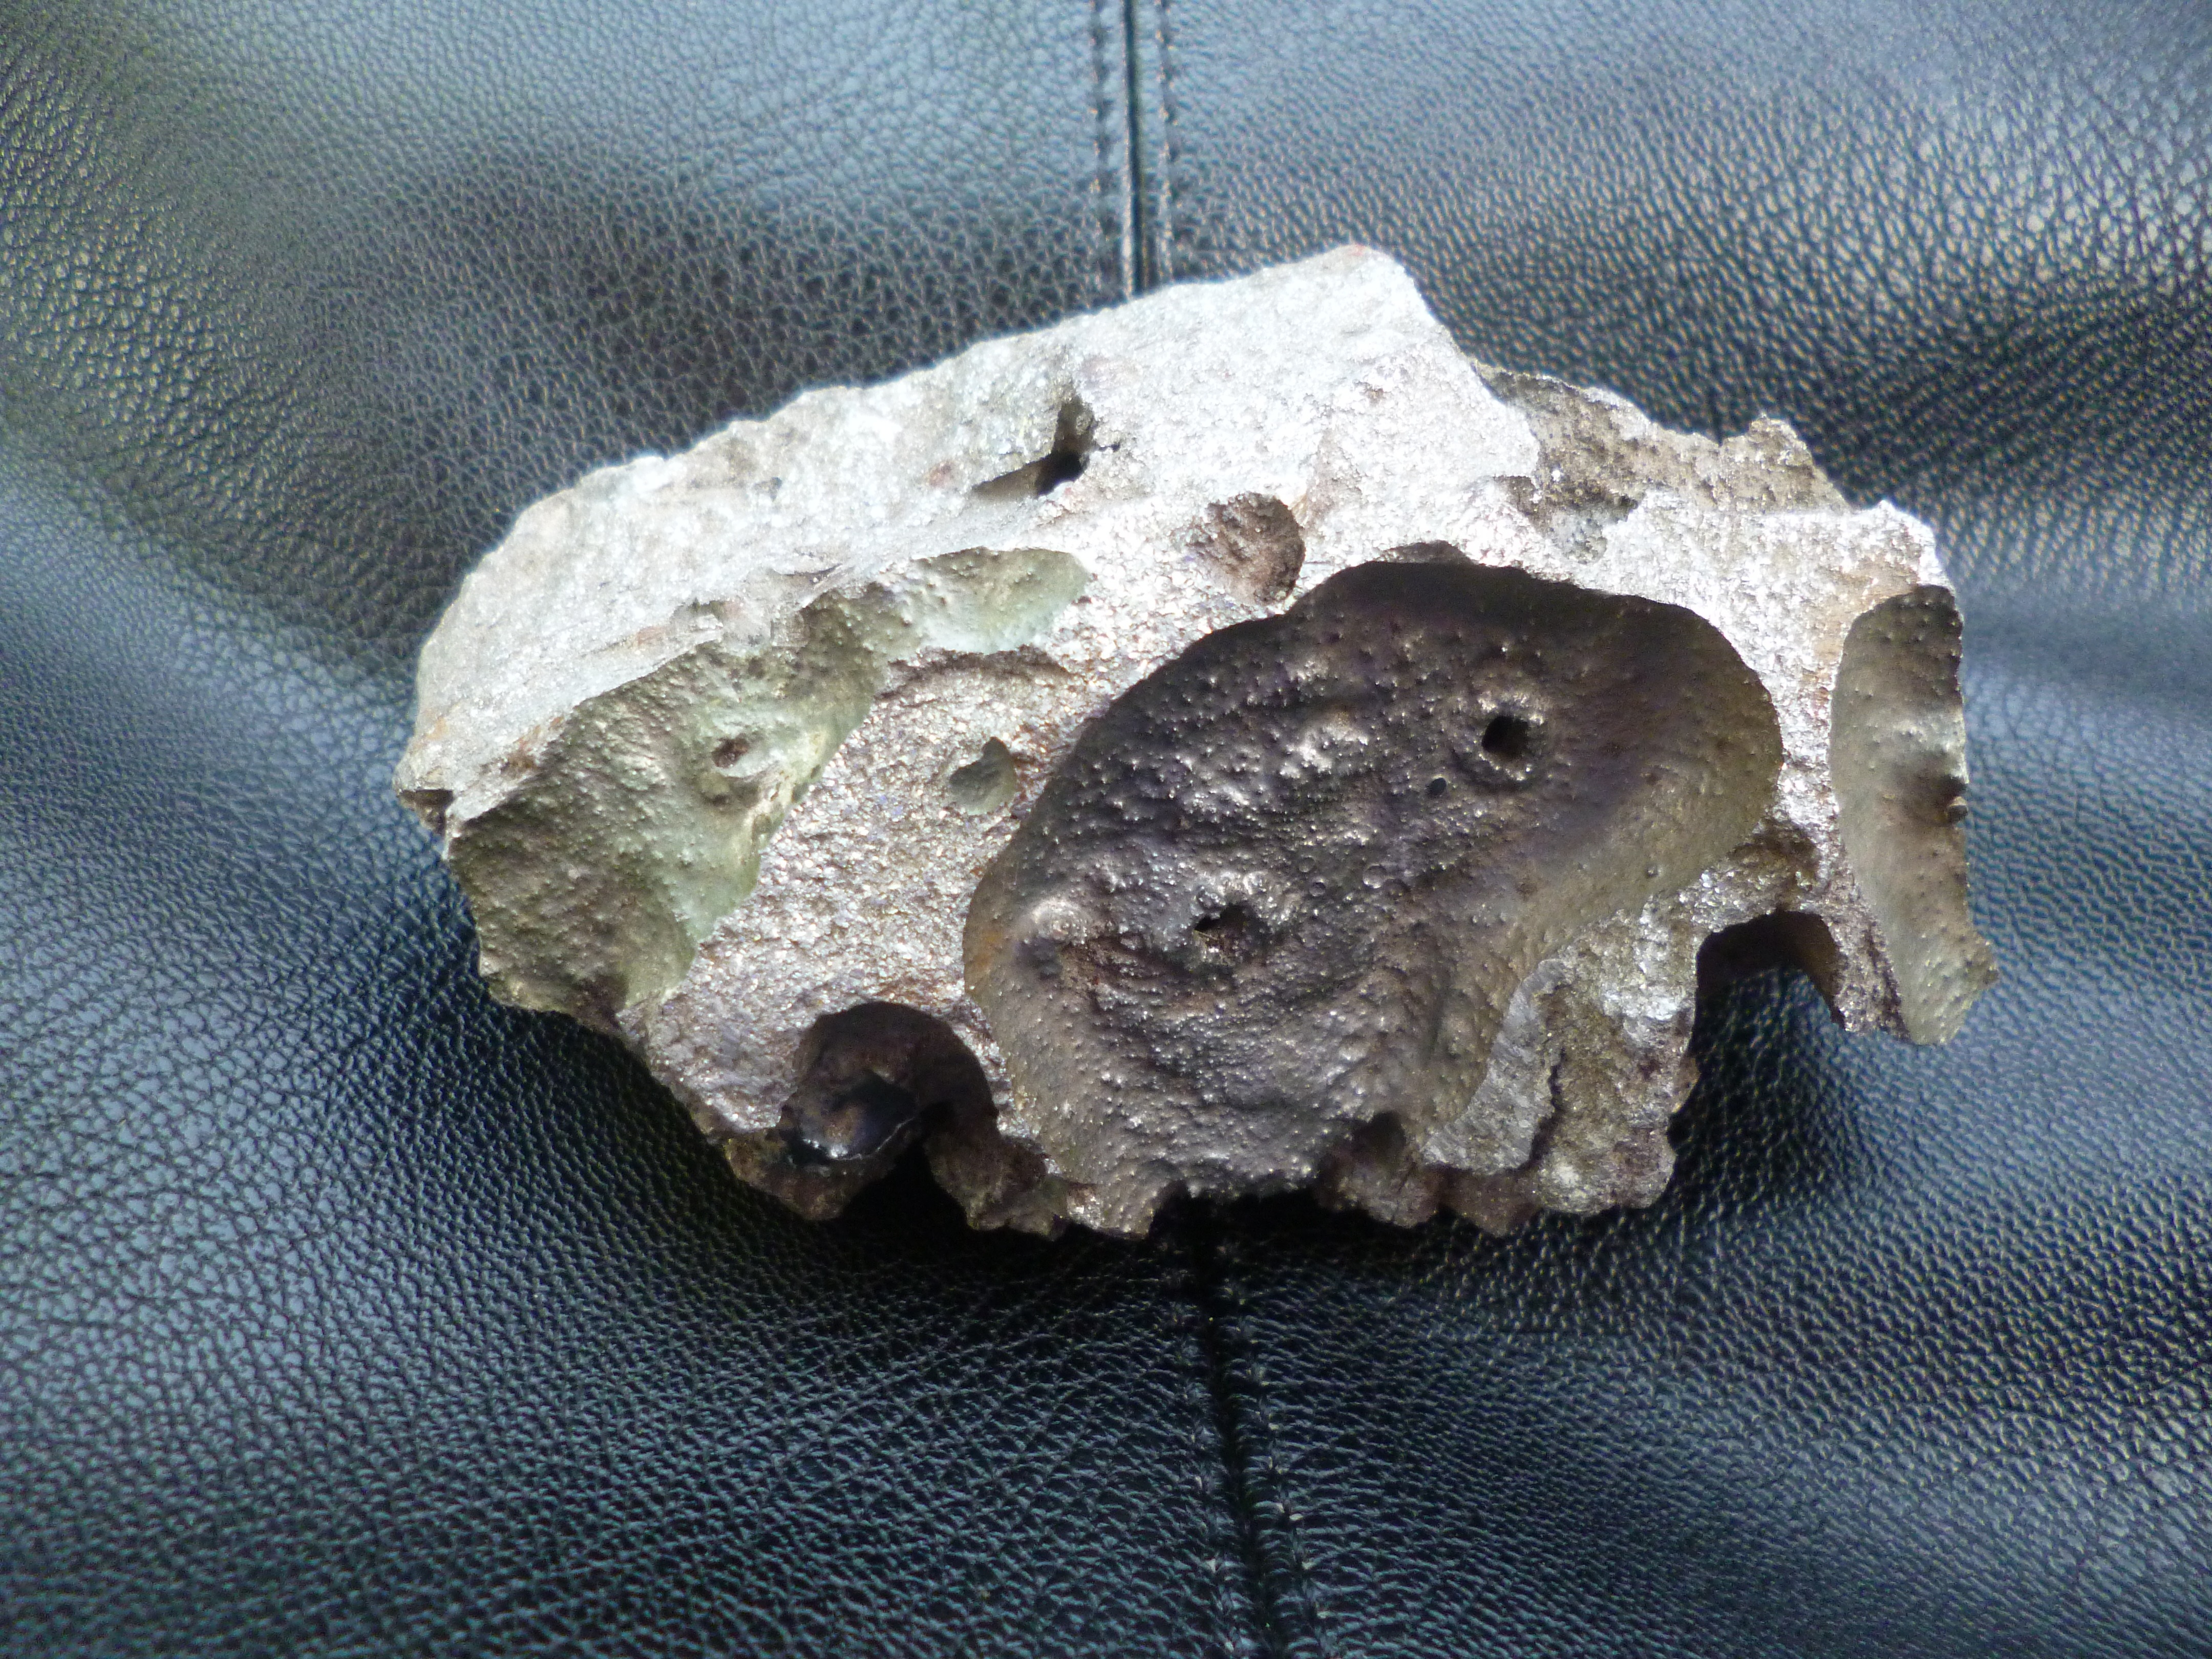
leaf, insect, shooting star, moth, invertebrate, meteorite, macro photography, chelyabinsk